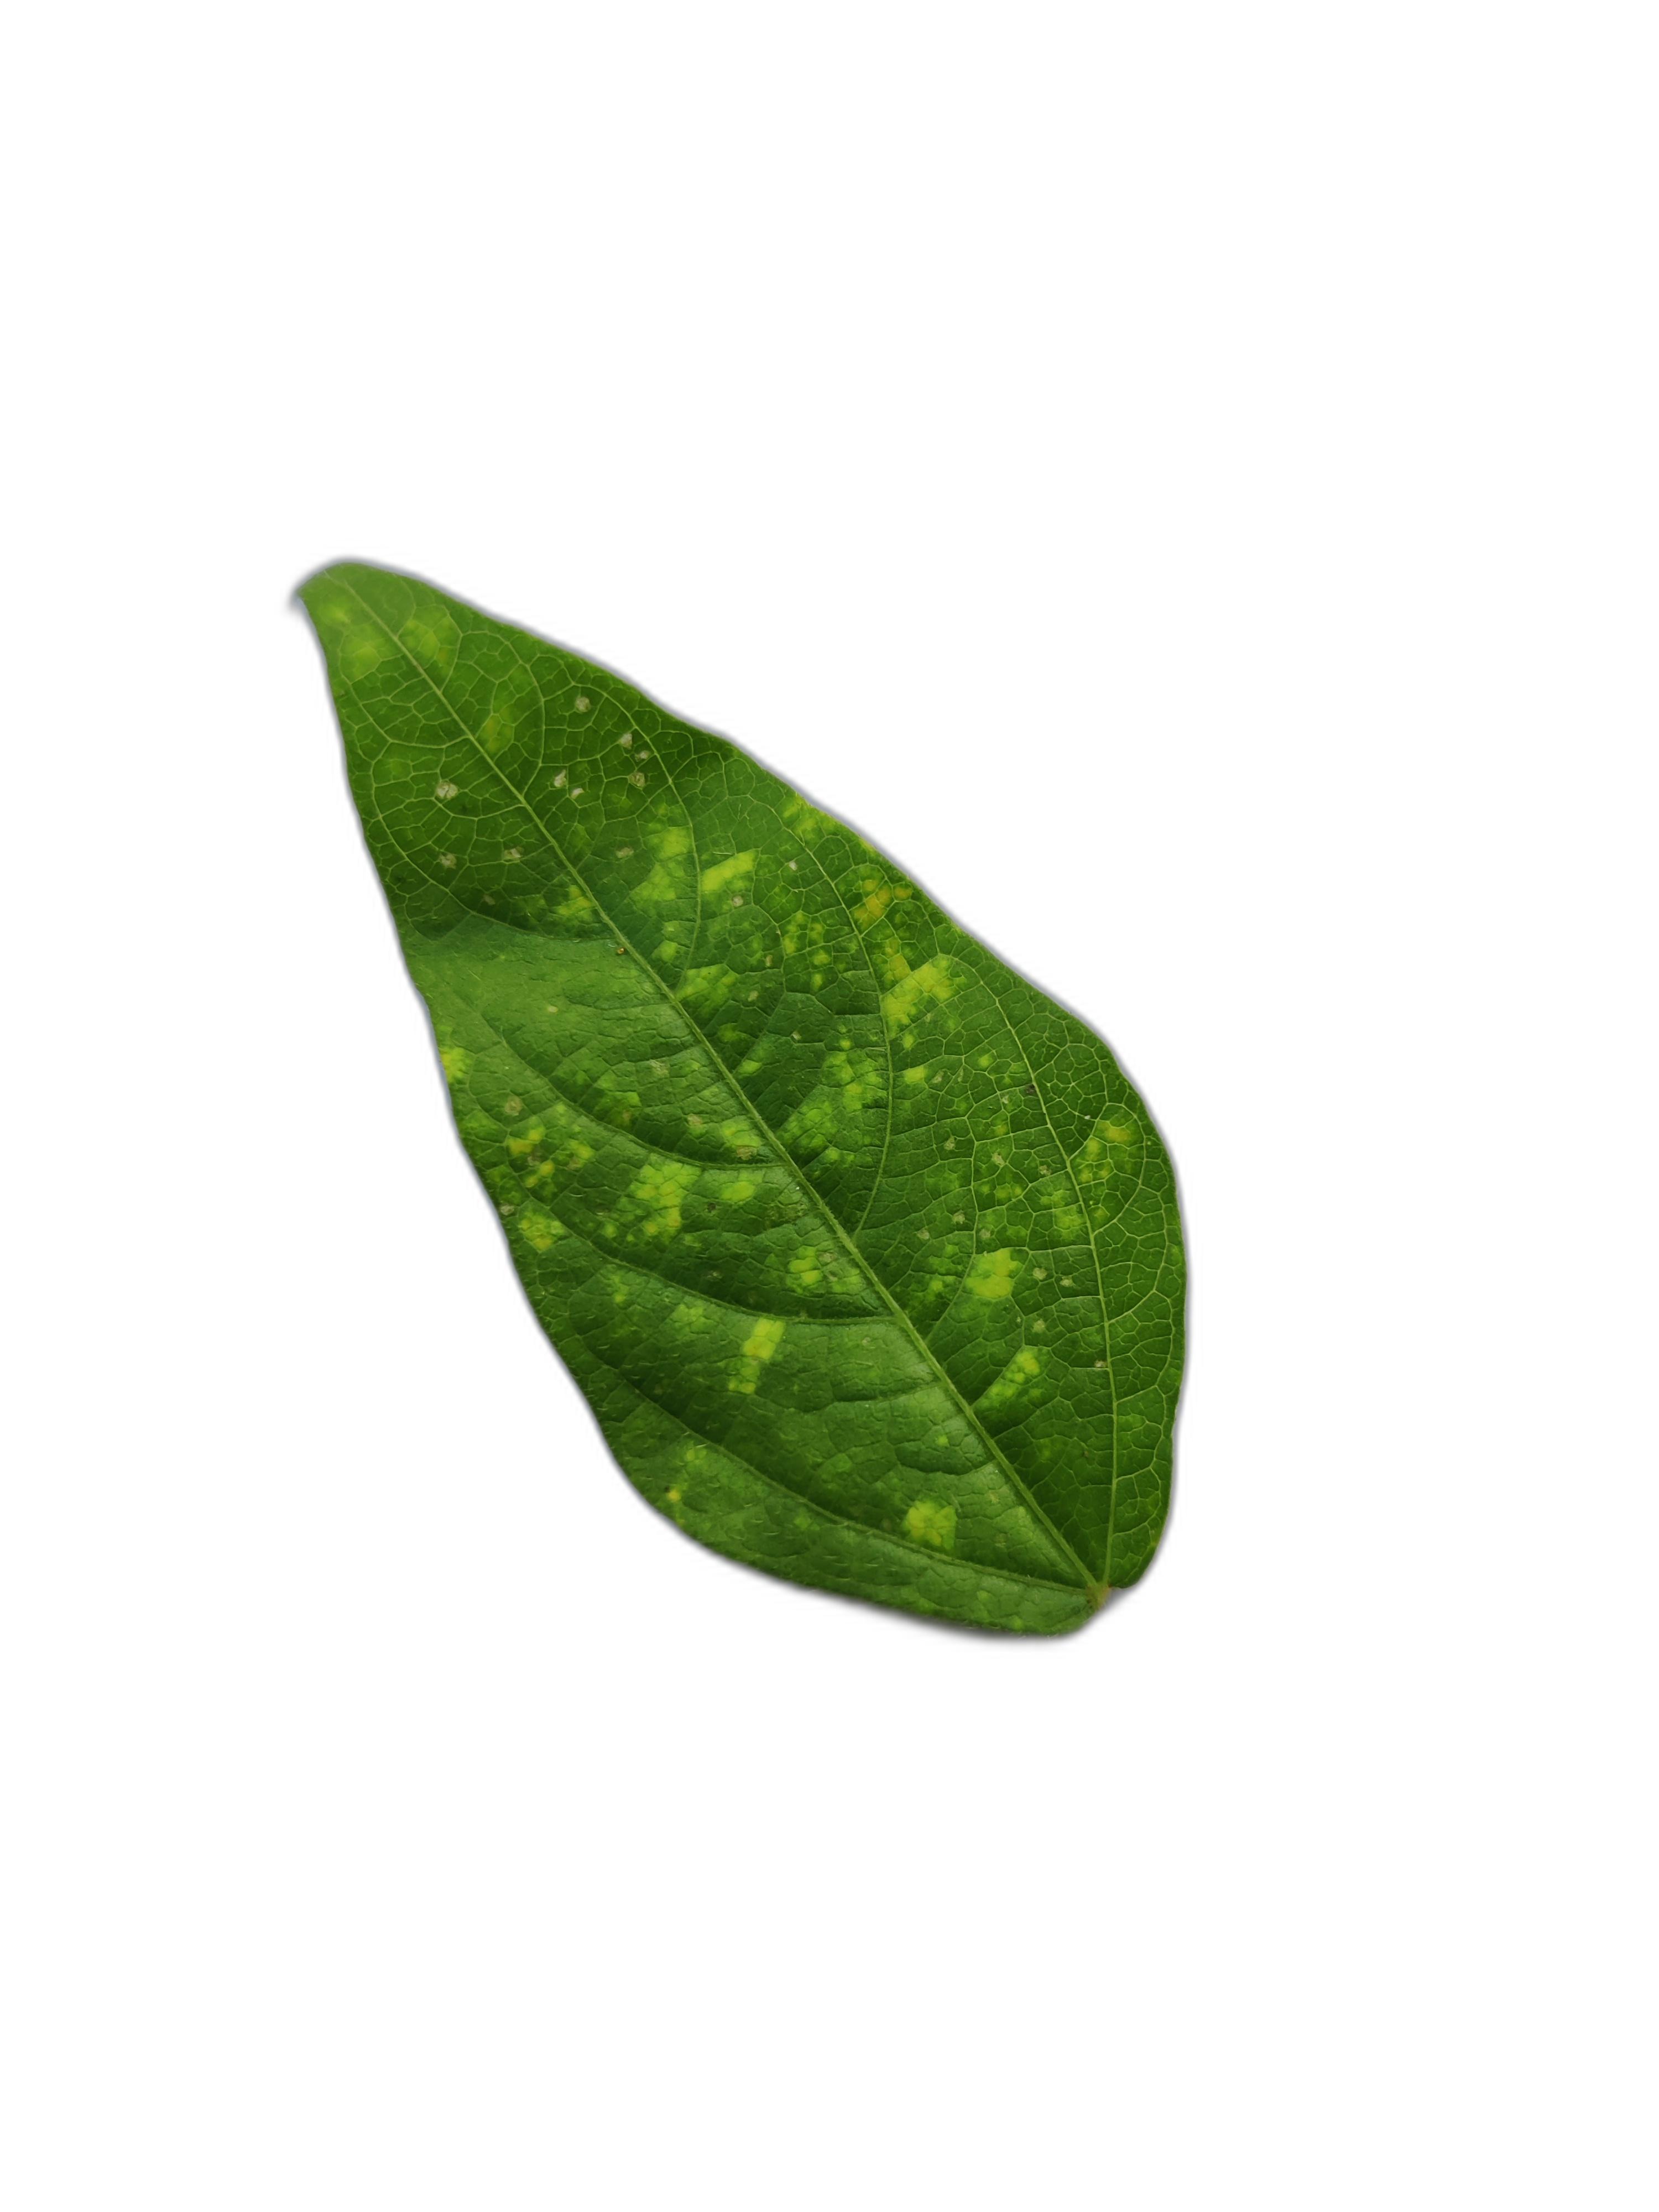
Label: Yellow Mosaic